Who's Got the Action?

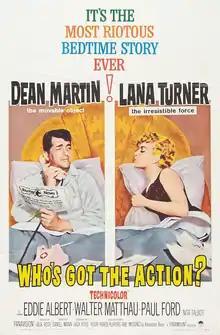
Theatrical release poster

Who's Got the Action? is a 1962 American comedy film directed by Daniel Mann, from a screenplay by Jack Rose, based on the novel "Four Horse Players Are Missing" by Alexander Rose. It stars Dean Martin and Lana Turner, with Eddie Albert, Walter Matthau, Paul Ford and Nita Talbot. The film focuses on a man suffering from an addiction to gambling.